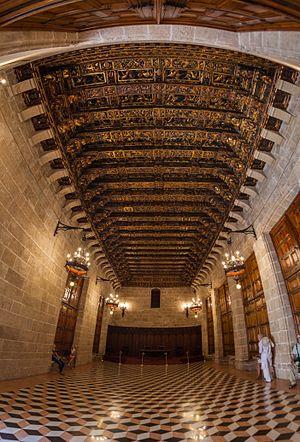
La Loge de la soie de Valence ou Loge des marchands est une bourse de commerce construite à Valence au XVᵉ siècle. La Llotja de València représente la puissance économique de la cité à la fin de ce siècle. Elle fut conçue comme un temple du commerce. Ce bâtiment de style gothique valencien est situé au numéro 31 de la place du Marché, face à l'Église dels Sants Joans et au Marché Central de Valence.